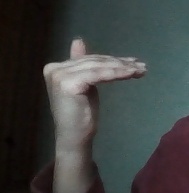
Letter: khaa